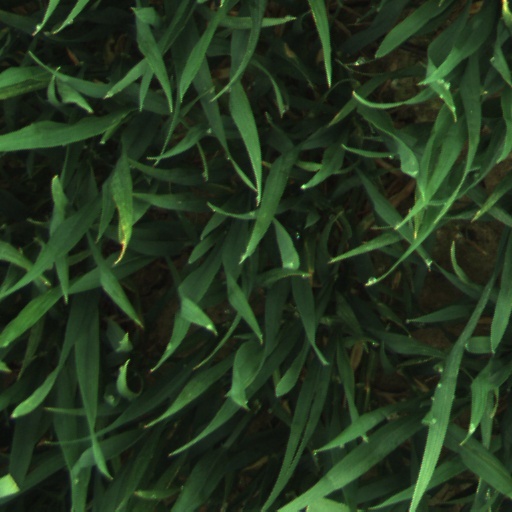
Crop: wheat